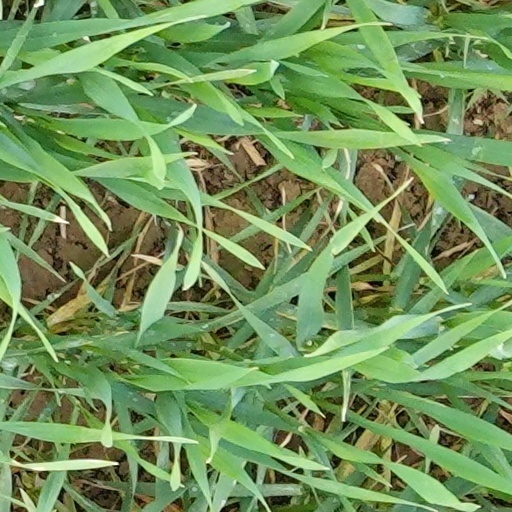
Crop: wheat